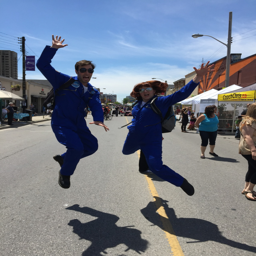
people doing some - g training at festival yesterday .